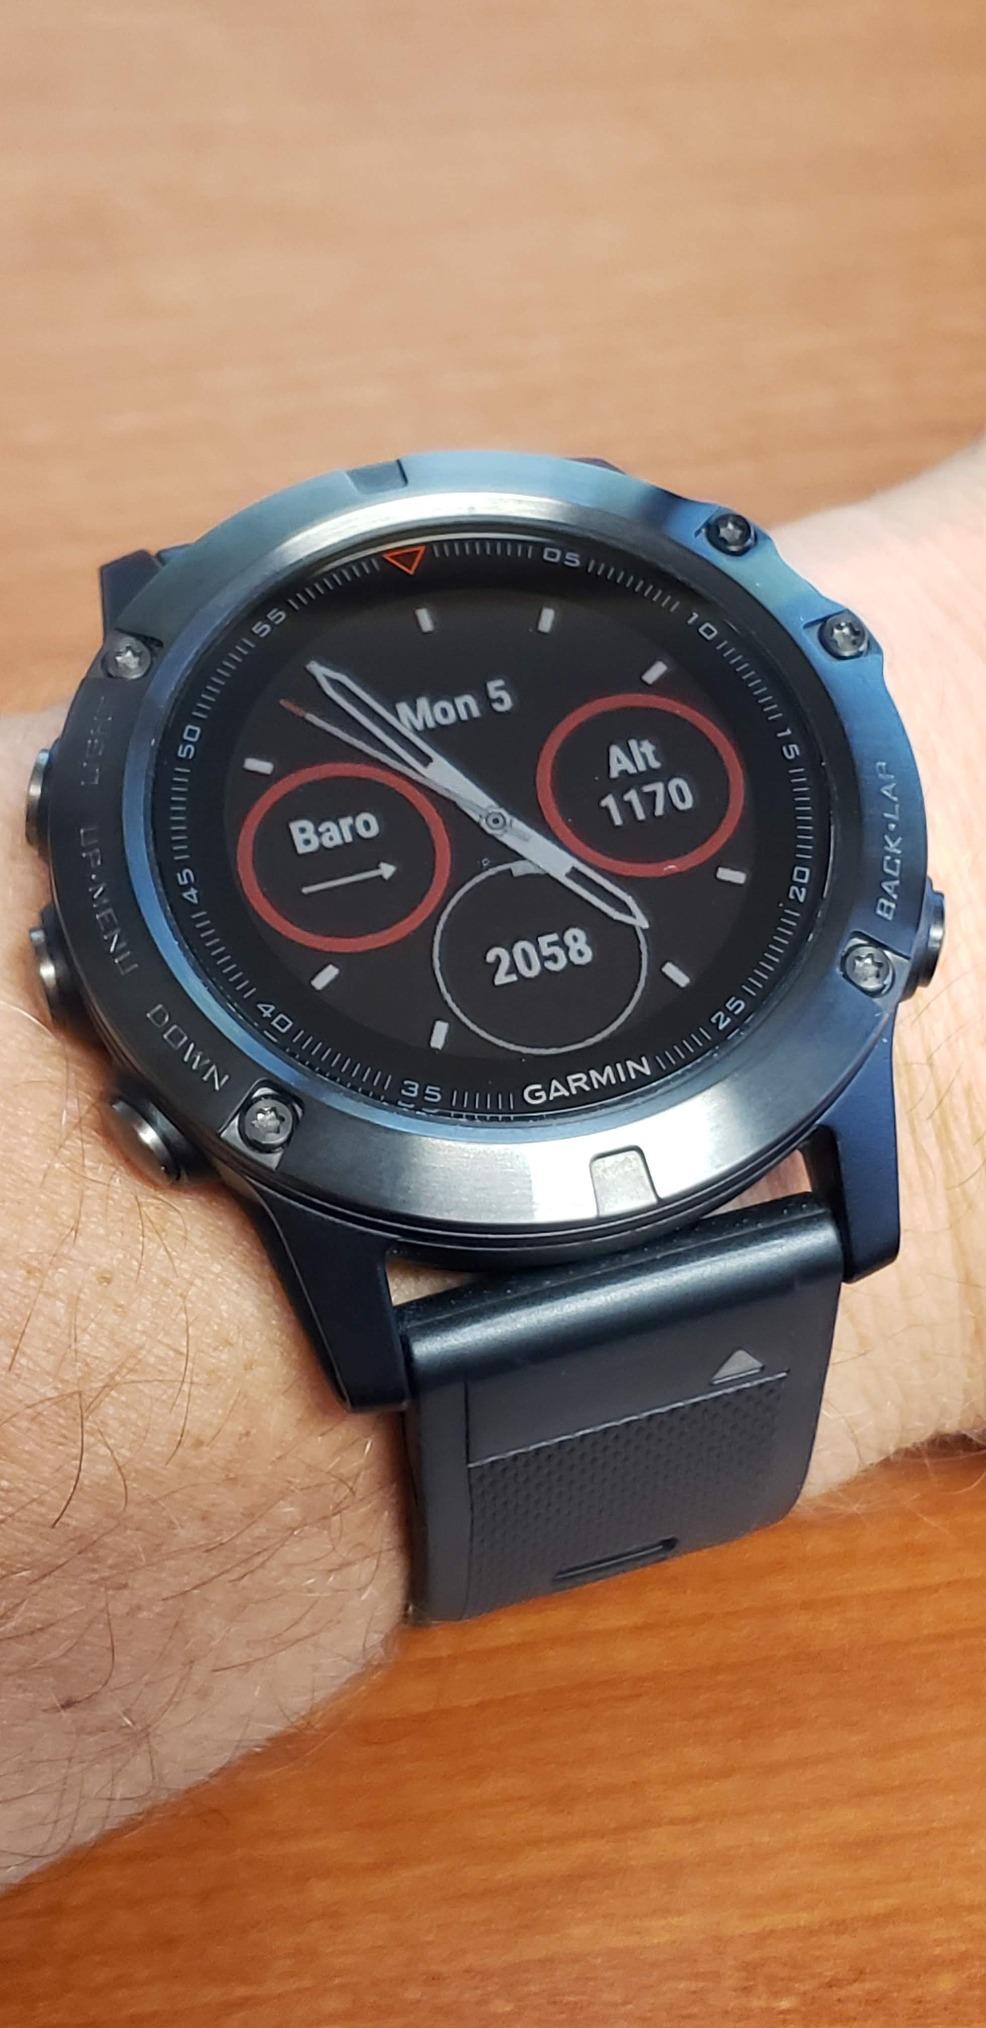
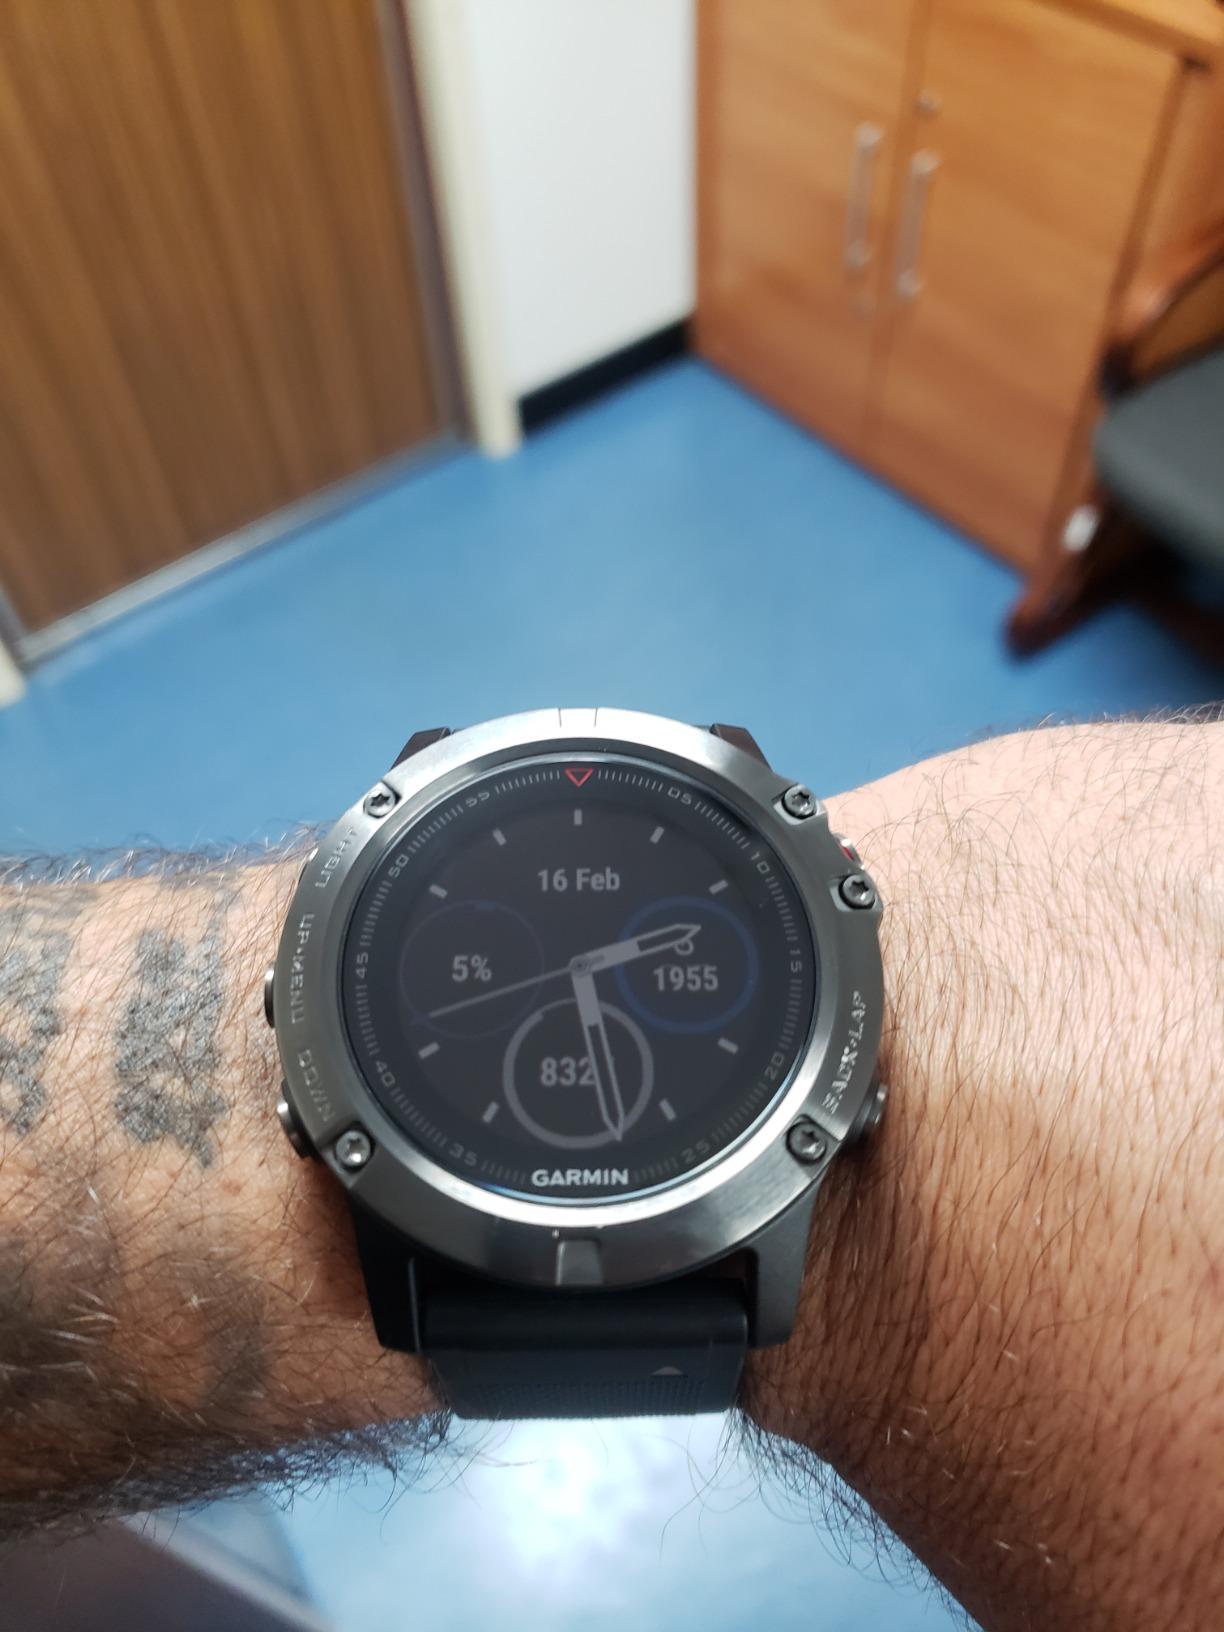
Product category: smartwatch
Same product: yes